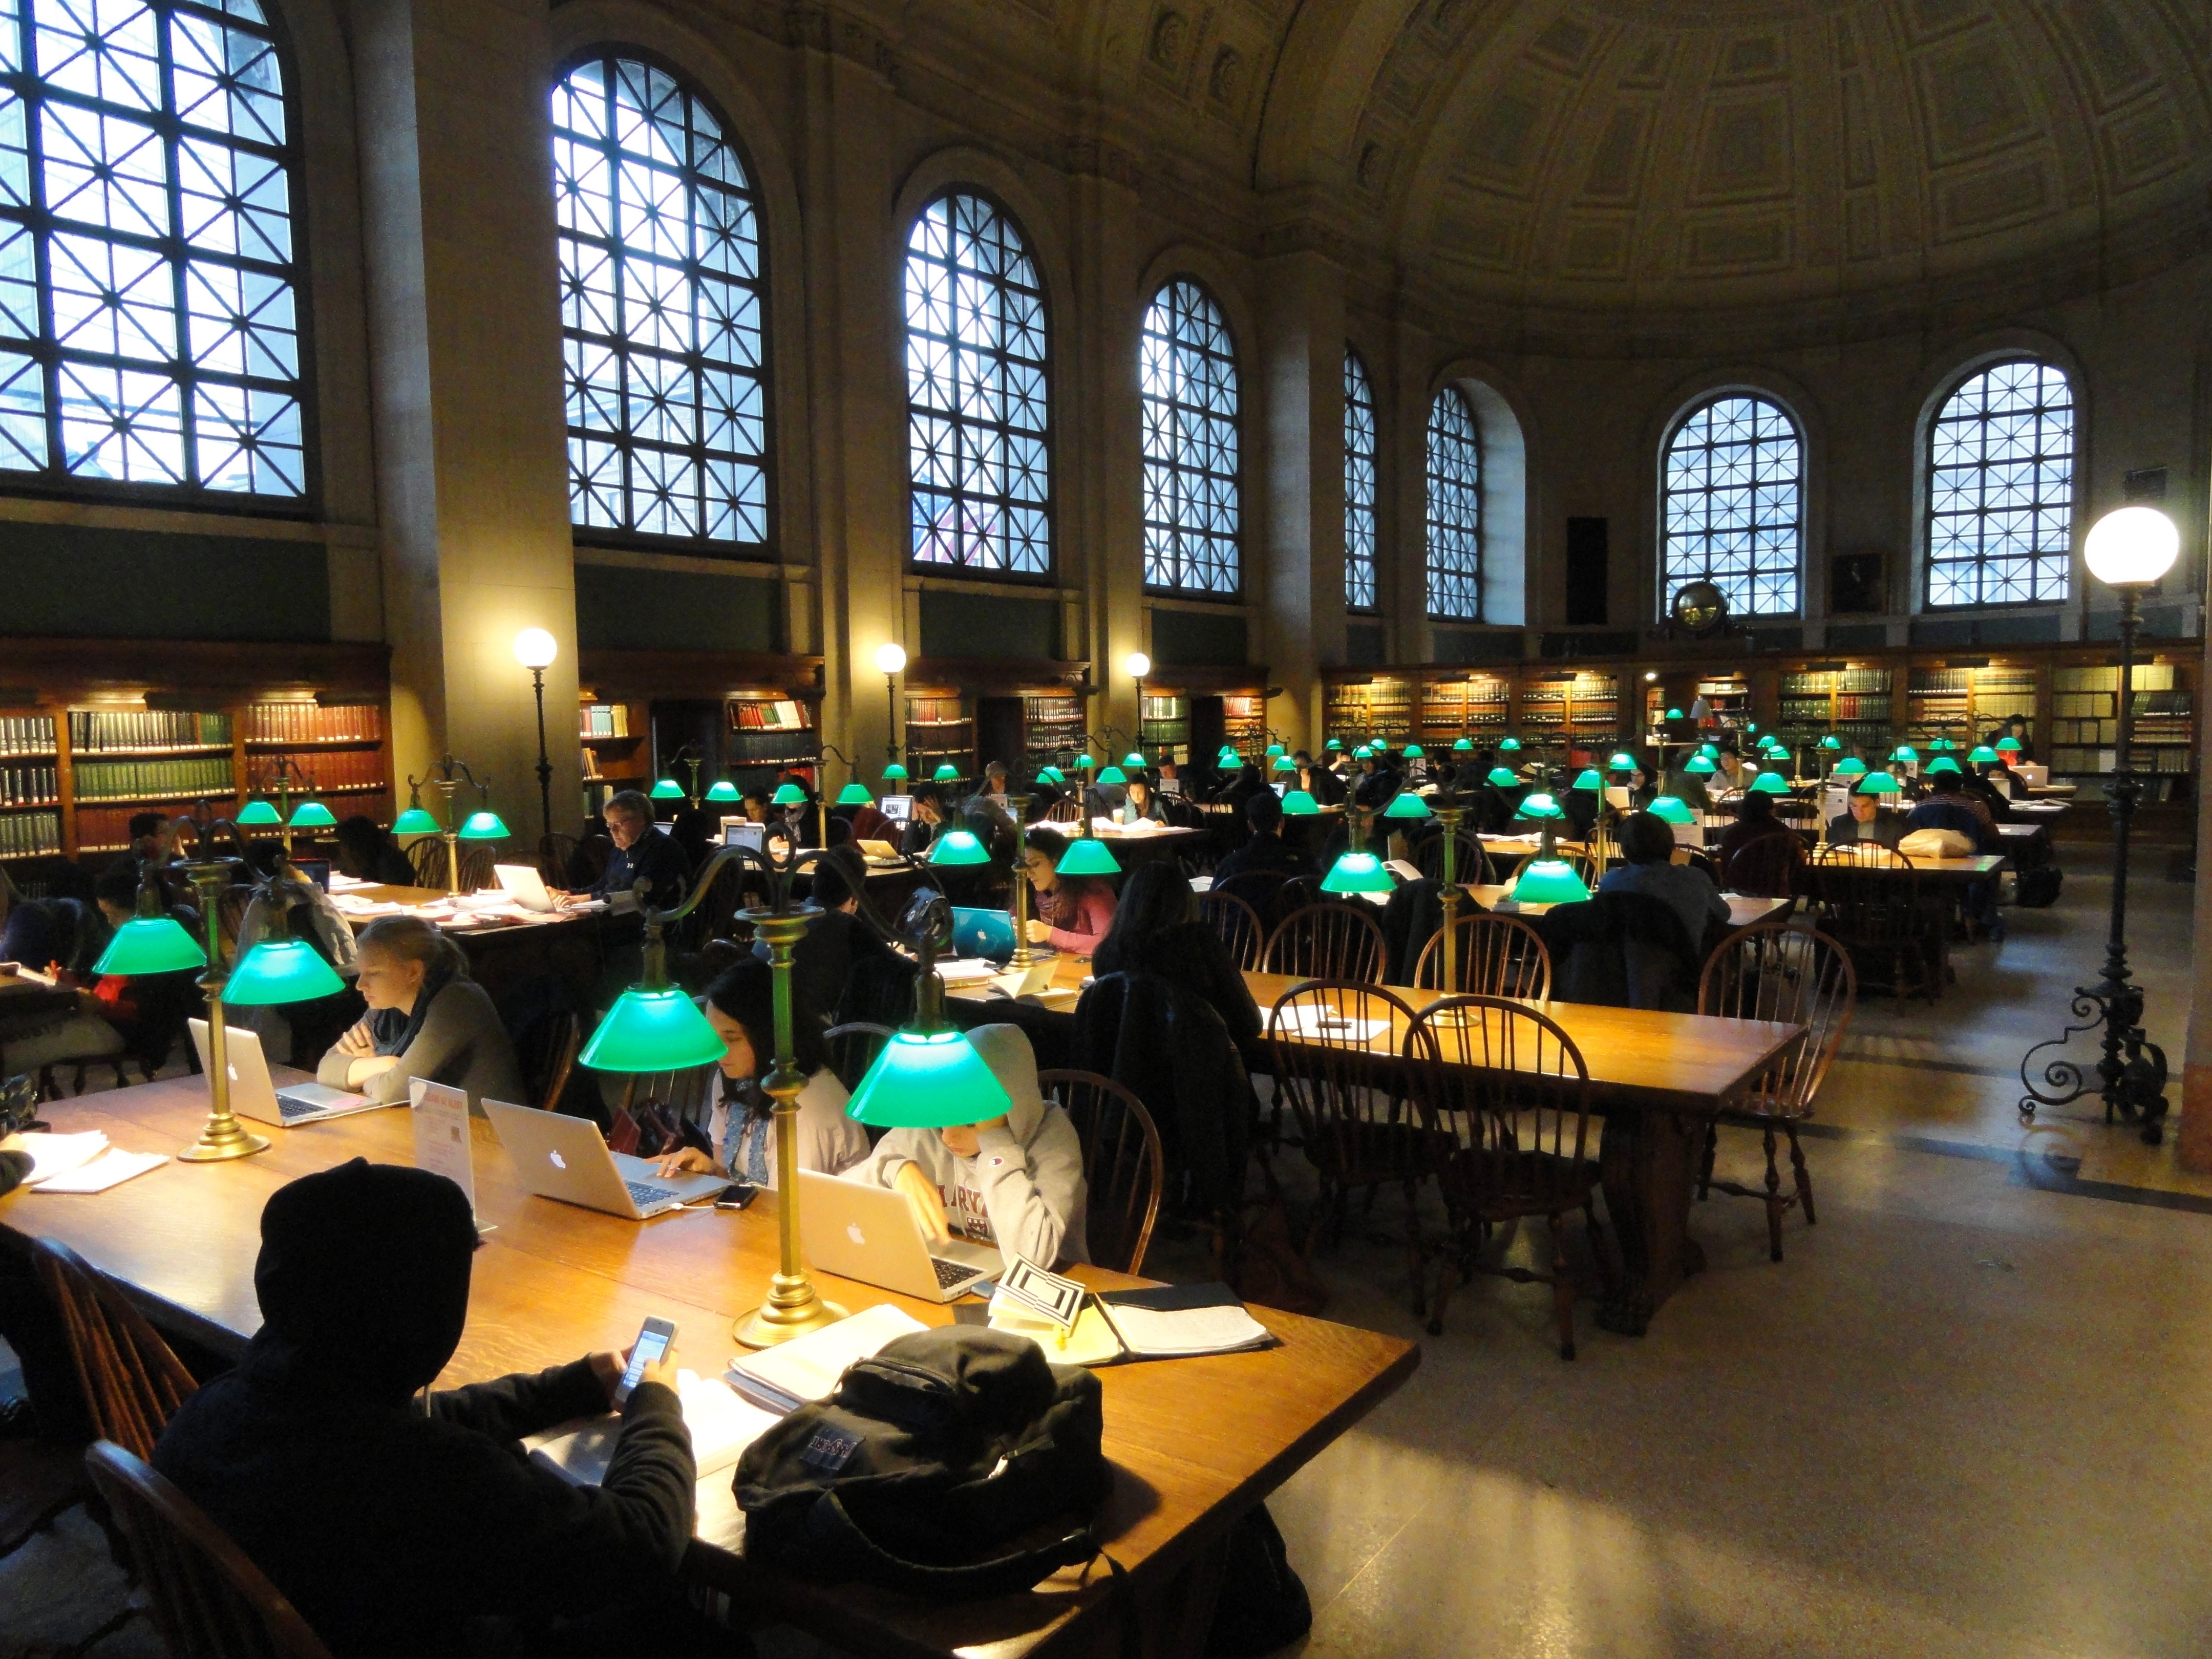
architecture, people, interior, restaurant, reading, meal, landmark, lighting, education, boston, chairs, inside, lights, reflections, tables, studying, massachusetts, boston public library